Sweet Female Attitude

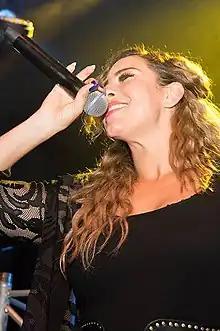
Sweet Female Attitude performing at Cardiff University Students' Union in 2017

Sweet Female Attitude are an electronic music act from Manchester, England. They are known for the UK garage remix by Sunship of their track "Flowers", written by Martin Green a.k.a. Shine MC and Mike Powell, which reached number two on the UK Singles Chart in April 2000.